Eight-hour day movement

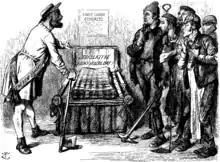
The Modern Bed of Procrustes"Procrustes". "Now then, you fellows; I mean to fit you all to my little bed!""Chorus". "Oh lor-r!!""It is impossible to establish universal uniformity of hours without inflicting very serious injury to workers." – Motion at the recent Trades' Congress.Cartoon from "Punch", Vol 101, 19 September 1891

The Factory Act 1833 limited the work day for children in factories. Those aged 9–13 could work only eight hours, and those aged 14–18 twelve hours. Children under 9 were required to attend school.